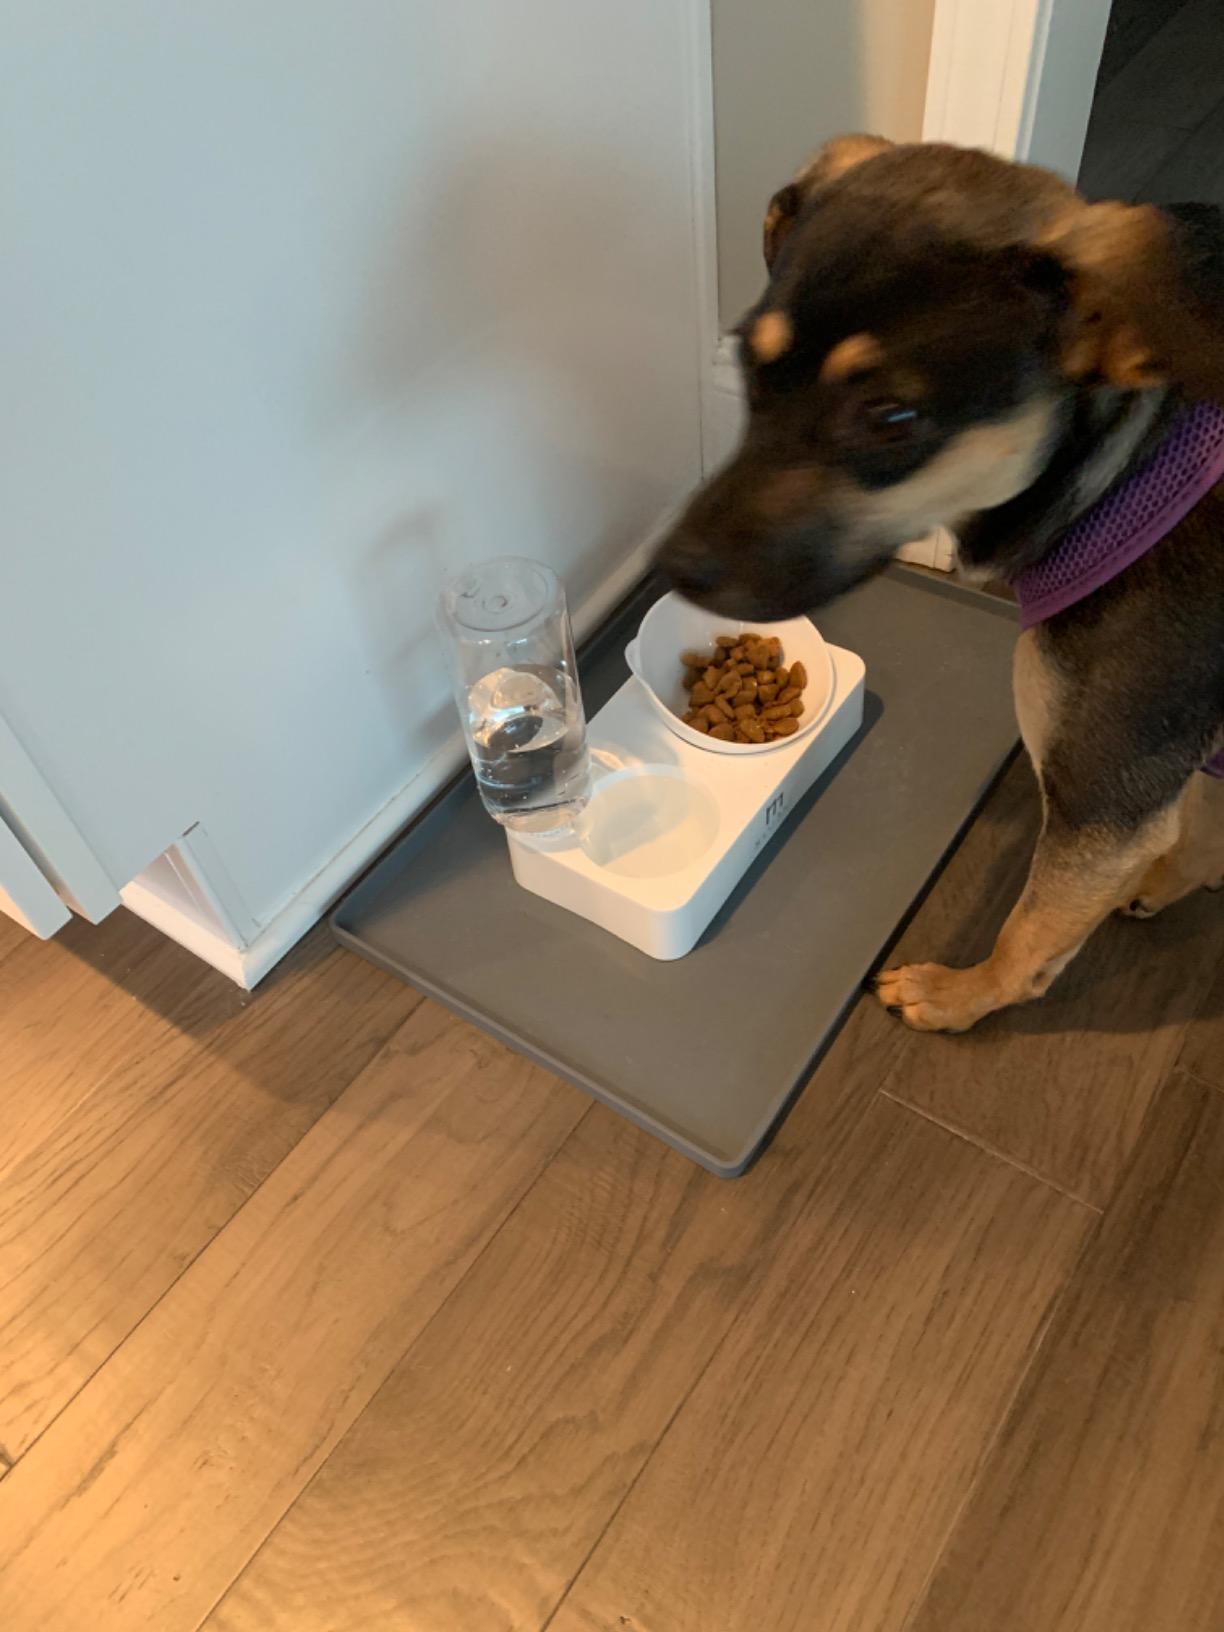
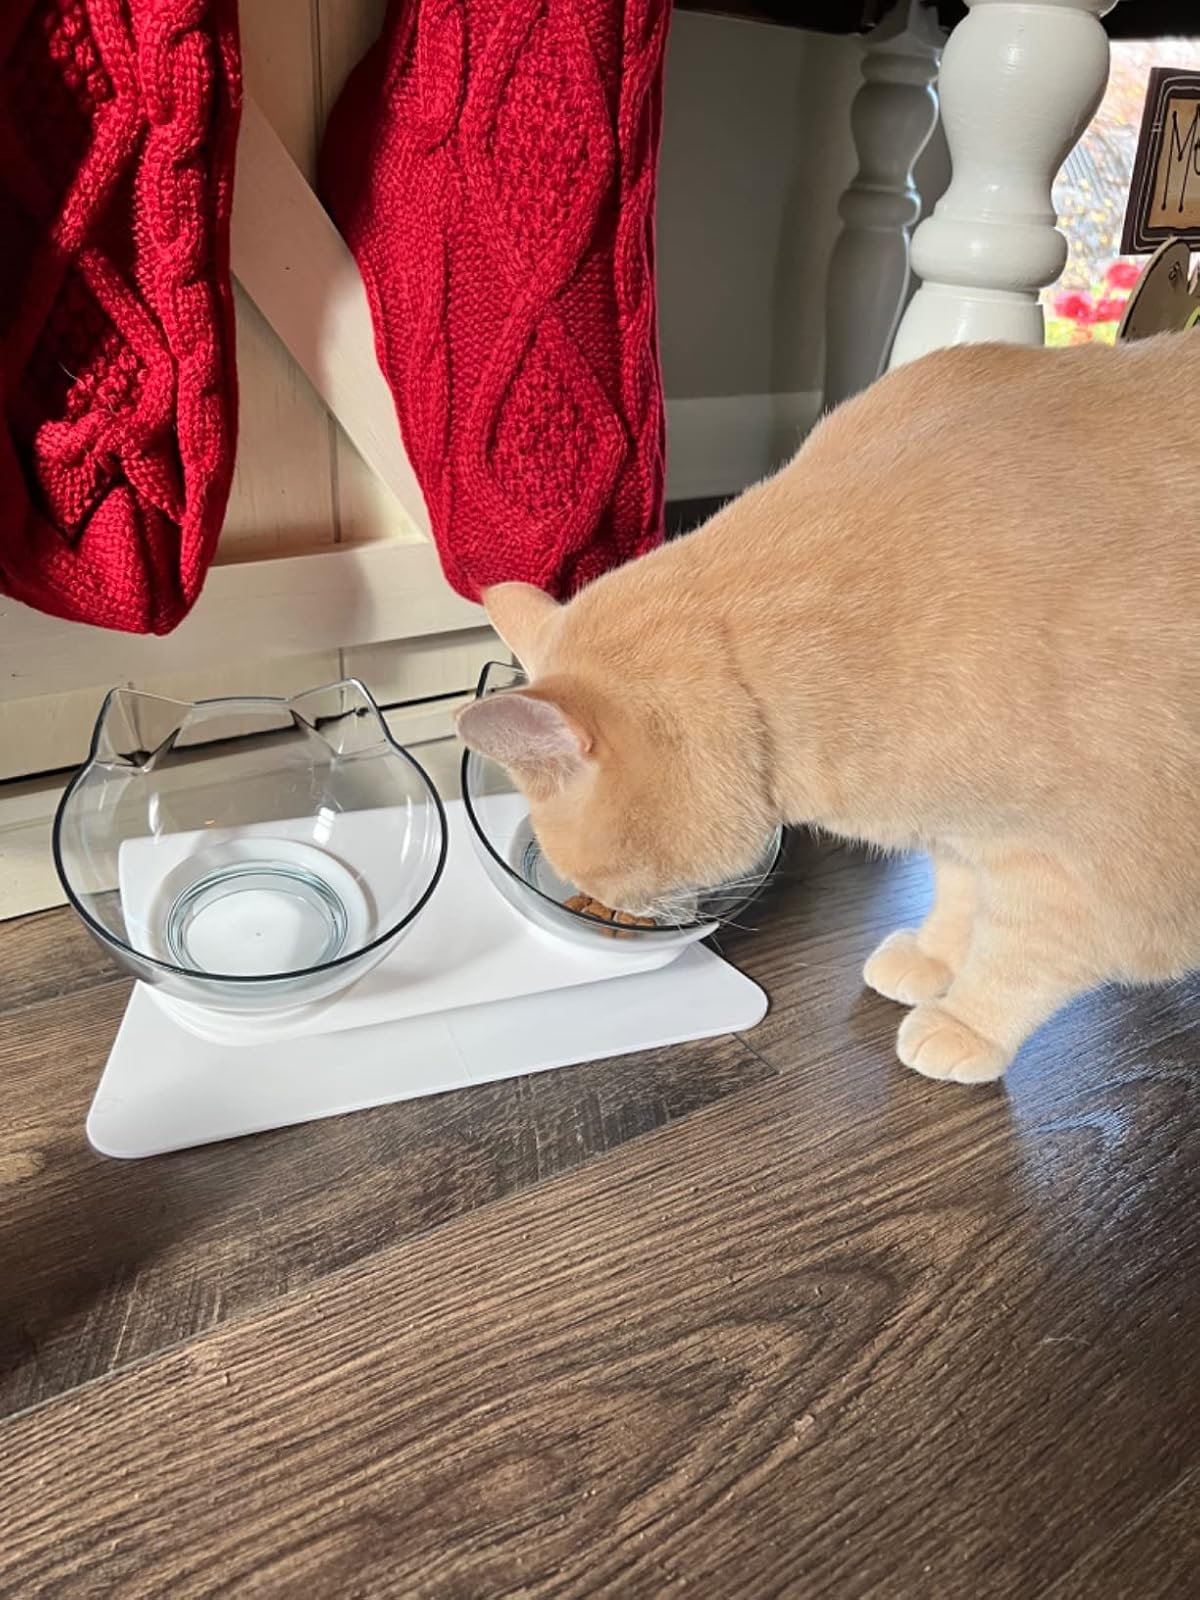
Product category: items_bowl
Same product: no